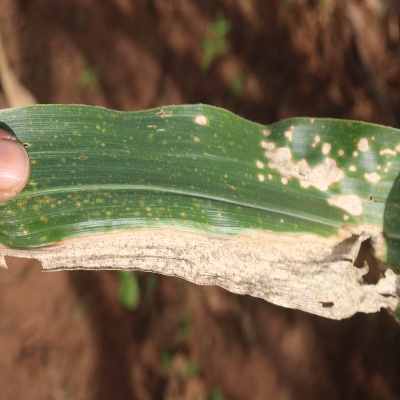
Crop: Maize
Condition: leaf blight